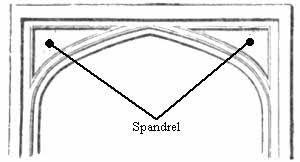
Un écoinçon est un ouvrage de menuiserie ou de maçonnerie formant l'encoignure de l'embrasure d'une baie. Il désigne aussi l'espace compris entre deux arcs ou entre un arc et une délimitation rectangulaire.
En biologie évolutive du développement, une trompe correspond à un caractère dont l'apparition n'est pas liée directement à une adaptation et est souvent défini comme un sous-produit de l'évolution. Stephen Jay Gould et Richard C. Lewontin introduisirent cette notion en 1979 et s'inspirèrent de l'architecture pour la définir.